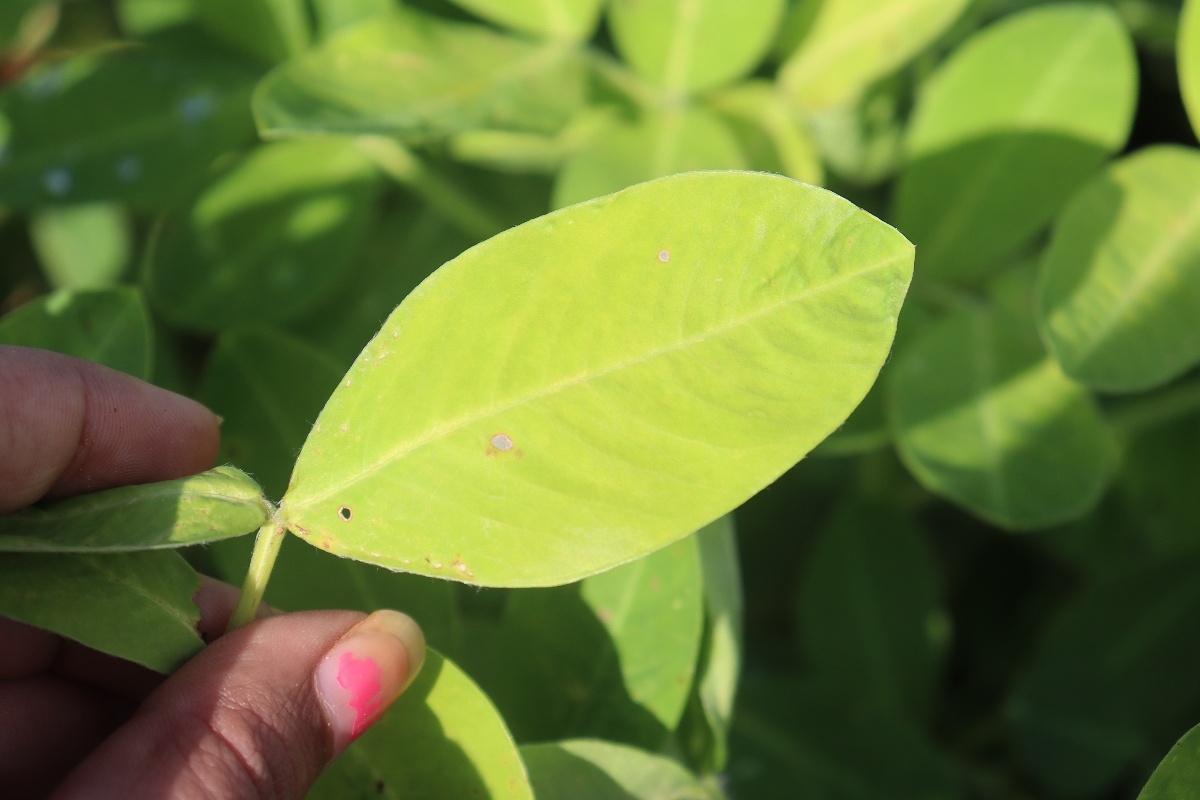
Label: healthy leaf